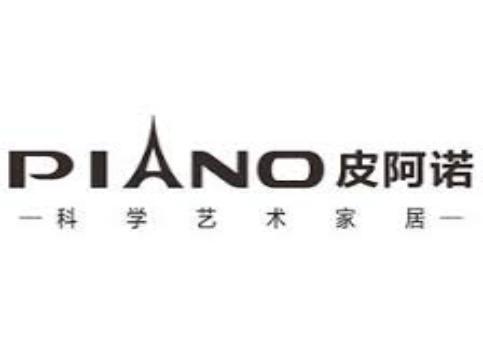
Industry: Necessities